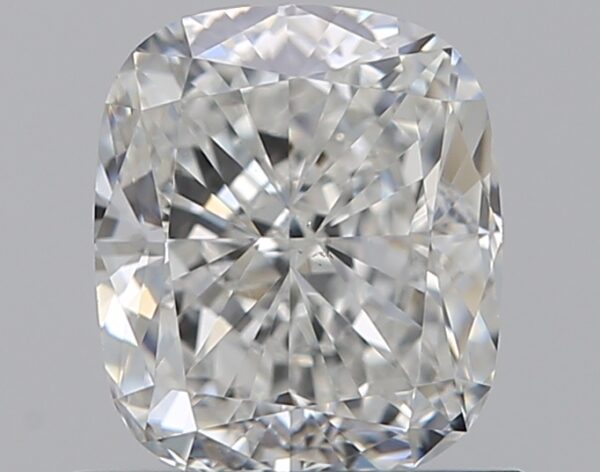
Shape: cushion
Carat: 1
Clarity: VS2
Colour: G
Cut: FG
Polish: EX
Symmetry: GD
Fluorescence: F
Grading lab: GIA
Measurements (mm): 6.13 x 5.24 x 3.59